Charles Lever

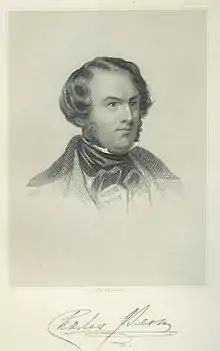
Lever in 1858

Charles James Lever (31 August 1806 – 1 June 1872) was an Irish novelist and raconteur, whose novels, according to Anthony Trollope, were just like his conversation.